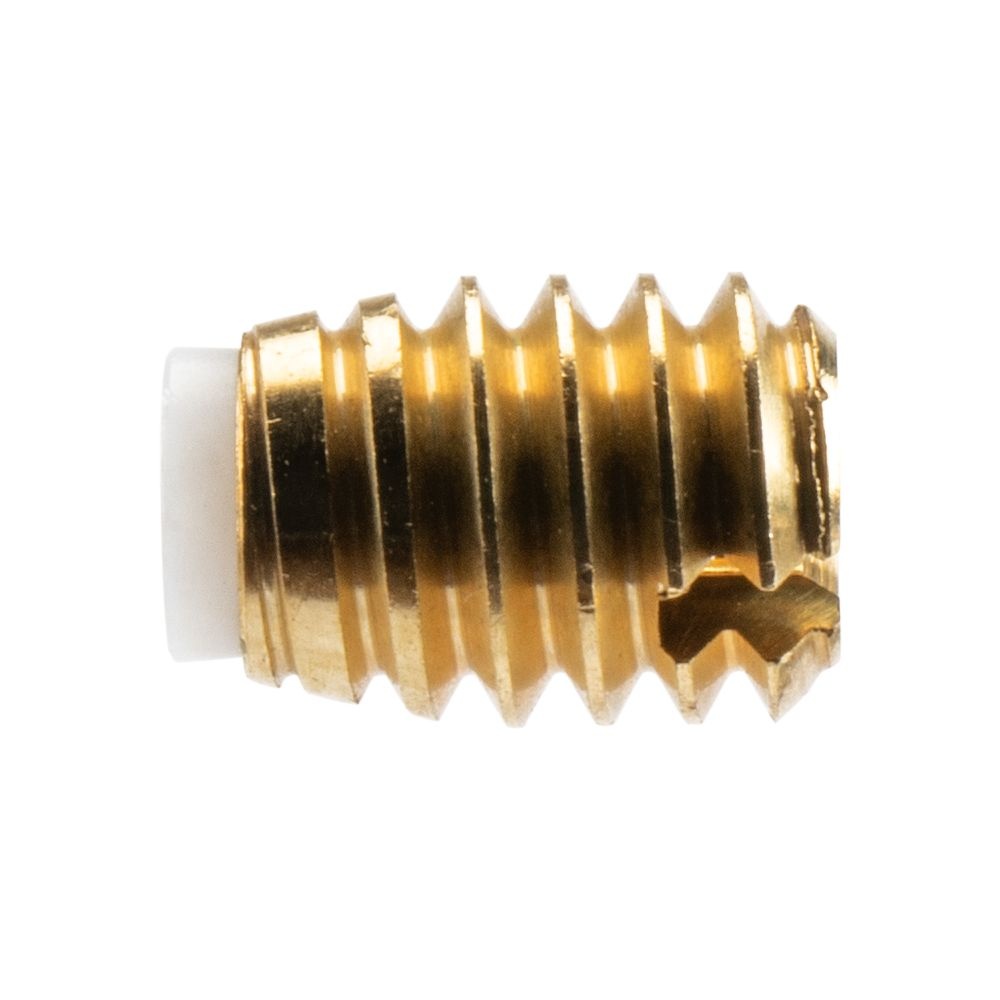
Iwata Needle Packing Screw (PTFE) Set (H3) (C5) (R5) for Hi-Line:HP-CH / High Performance Plus: HP-CP/BCP / Eclipse: HP-BCS/BS/SBS/CS / Revolution: HP-SAR/BCR/CR/TR2
Brand: Iwata Airbrushes
Category: Hardware > Tool Accessories > Paint Tool Accessories > Airbrush Accessories